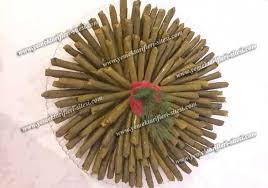
Yemek: yaprak_sarma